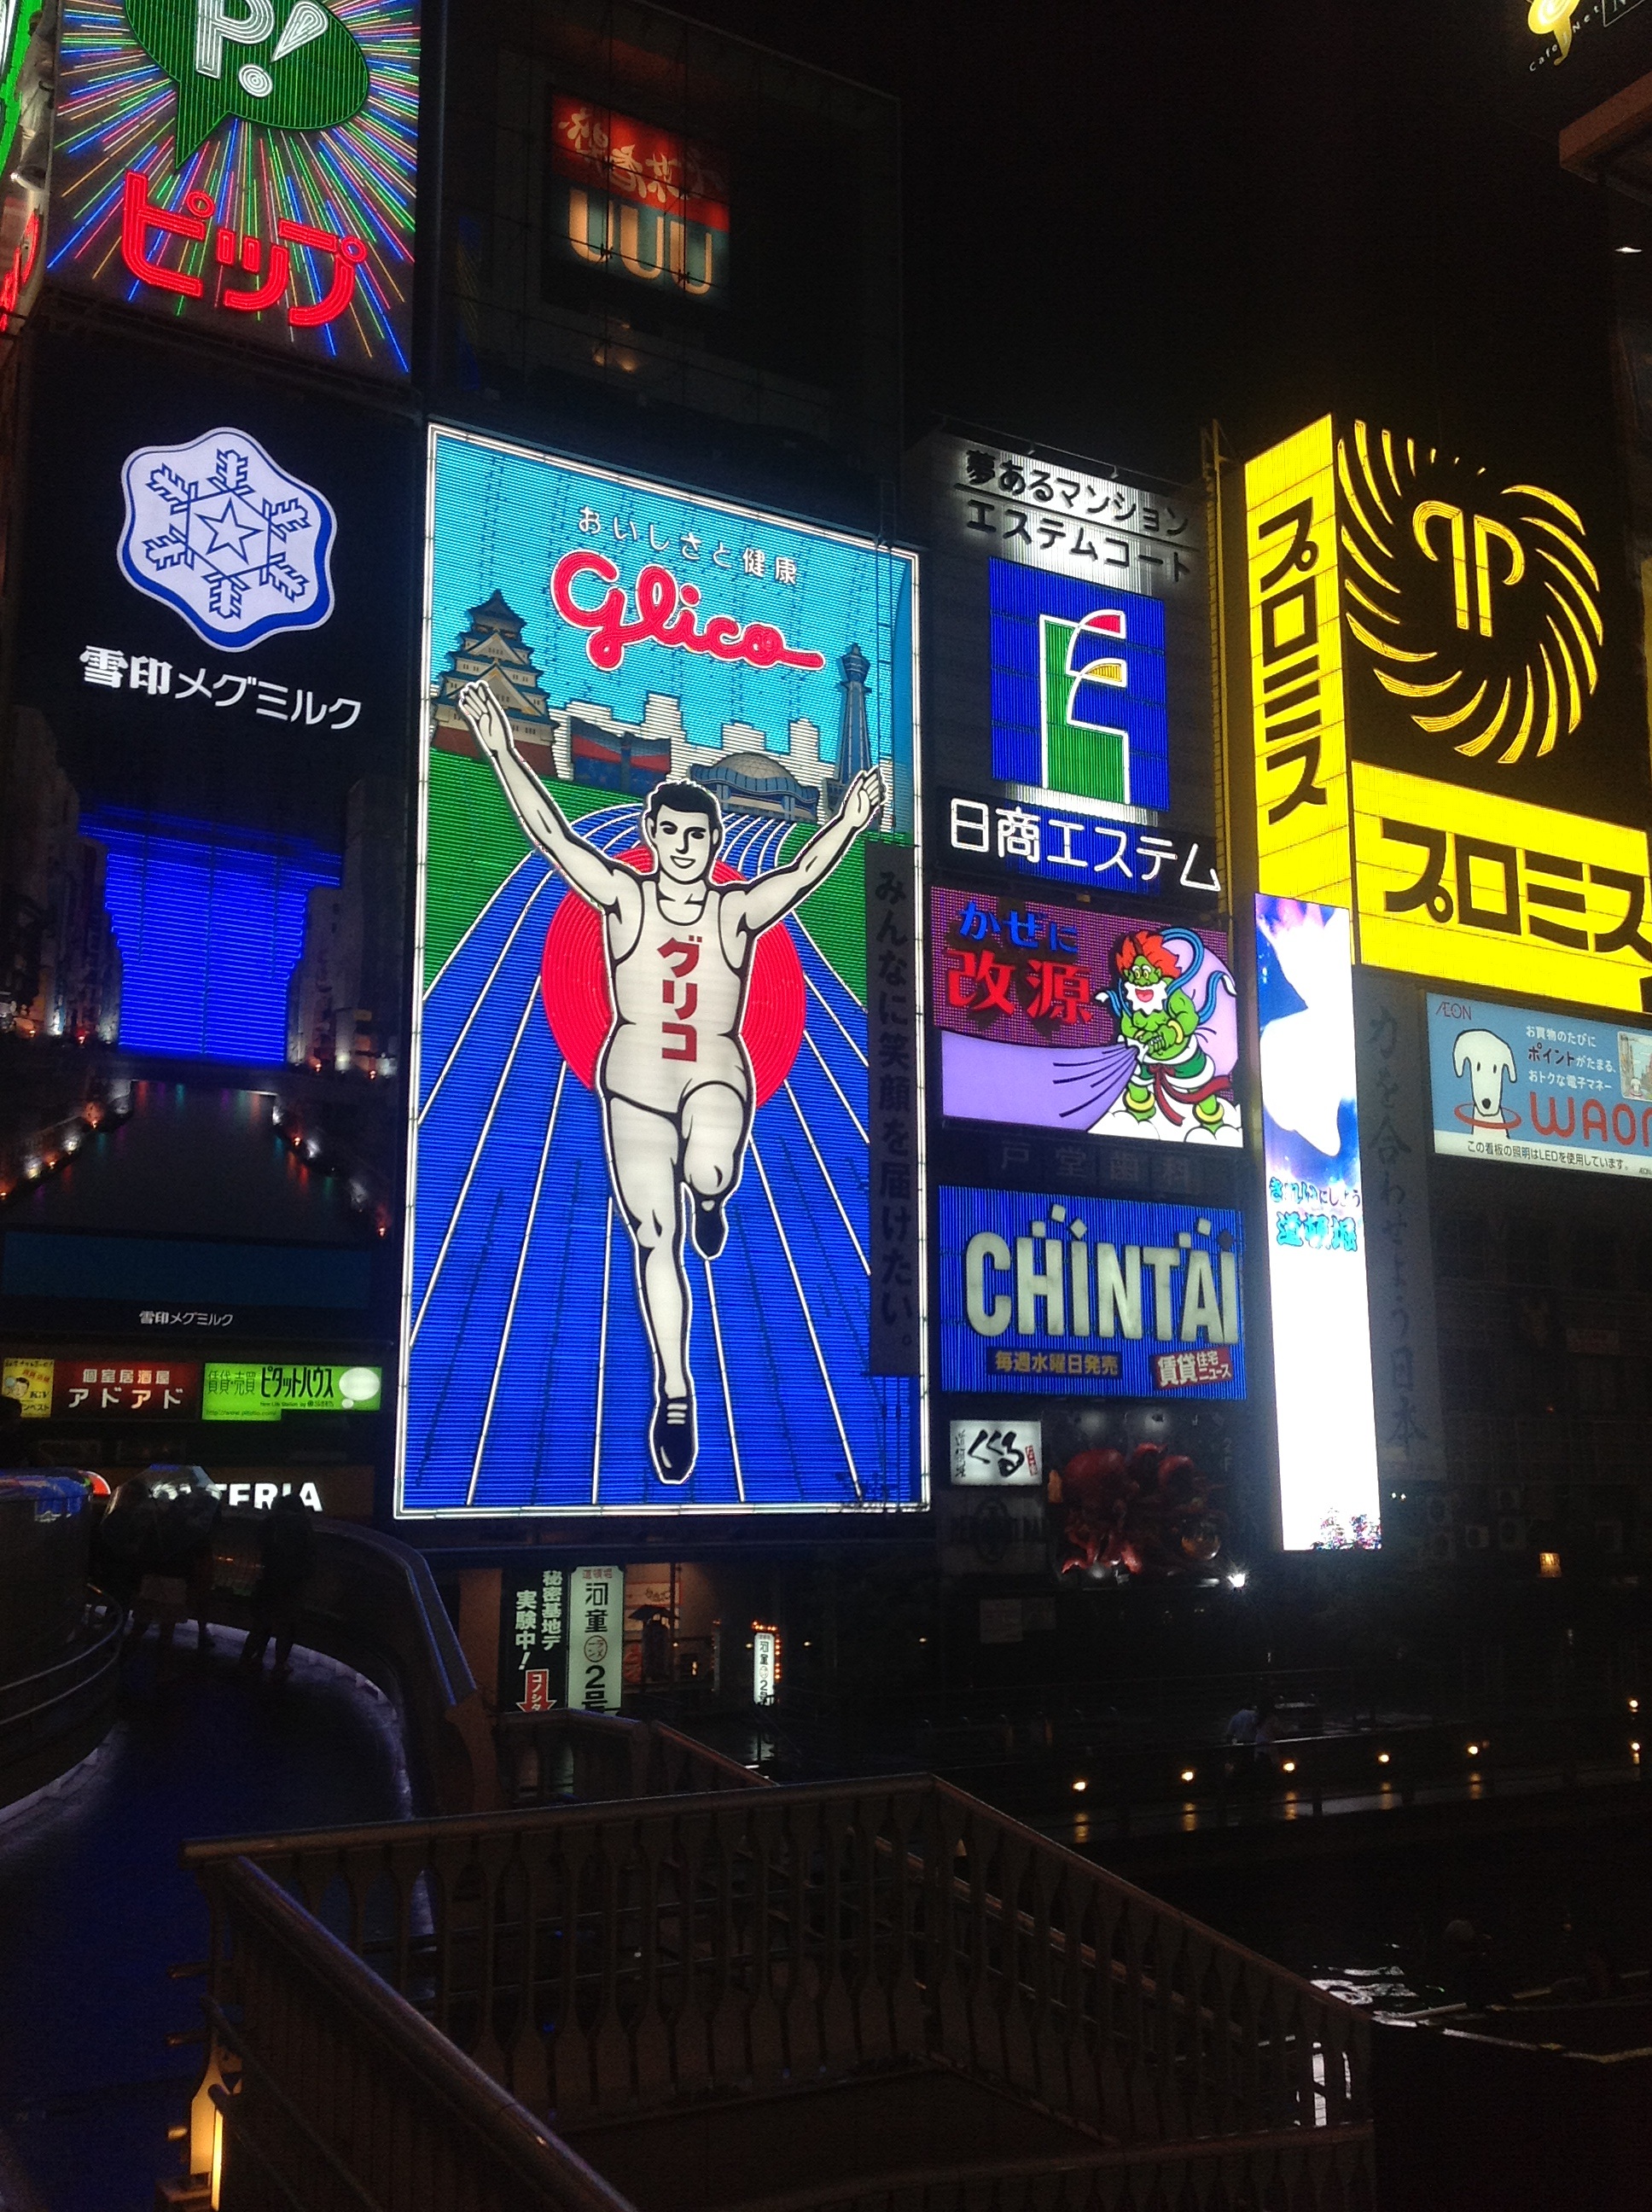
structure, advertising, japan, signage, stadium, neon sign, osaka, led, night view, scoreboard, running man, dotonbori, sport venue, display device, electronic signage, flat panel display